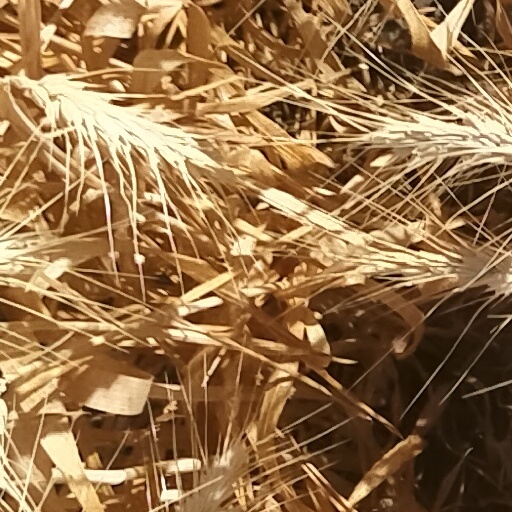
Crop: wheat